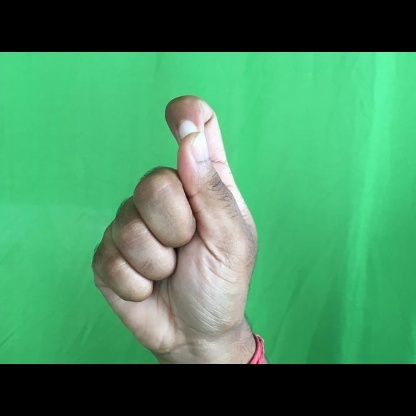
Mudra: Kapith